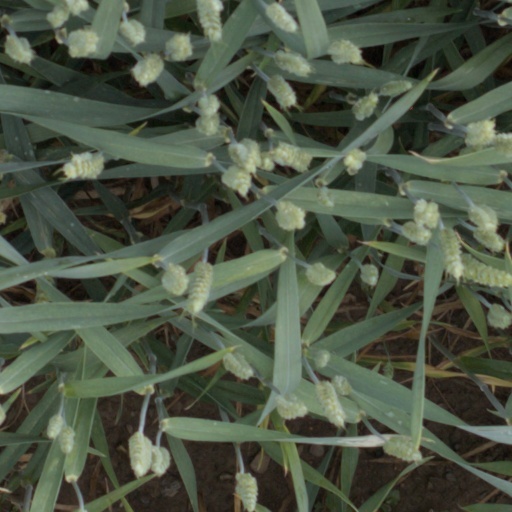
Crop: wheat